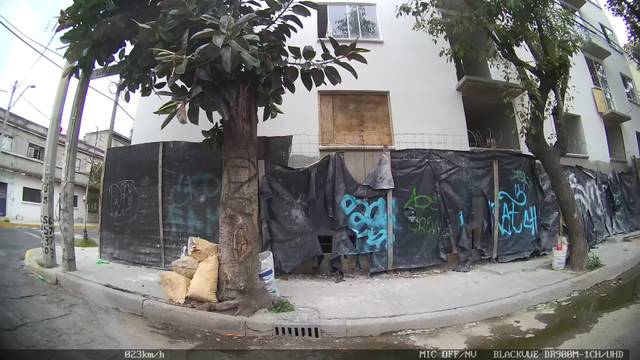
Region: Mexico
Coordinates: 19.414, -99.089